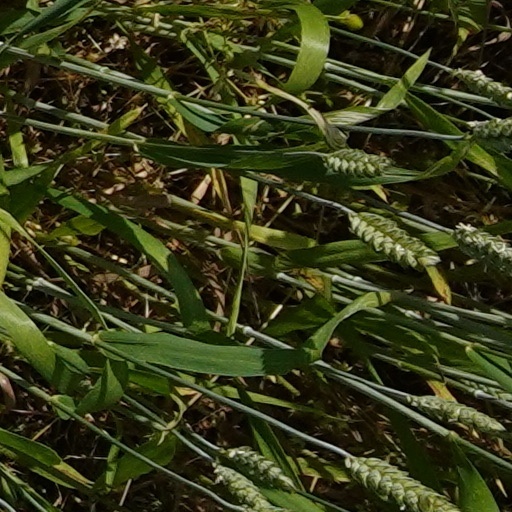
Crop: wheat